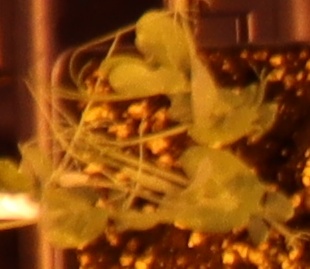
Label: Field Pea